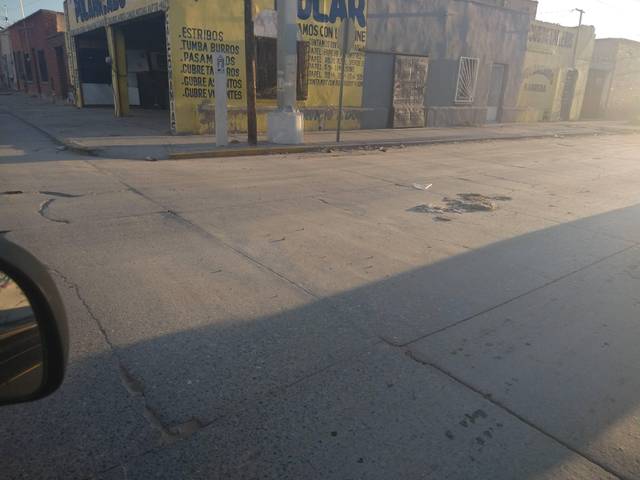
Region: Mexico
Coordinates: 31.74, -106.493